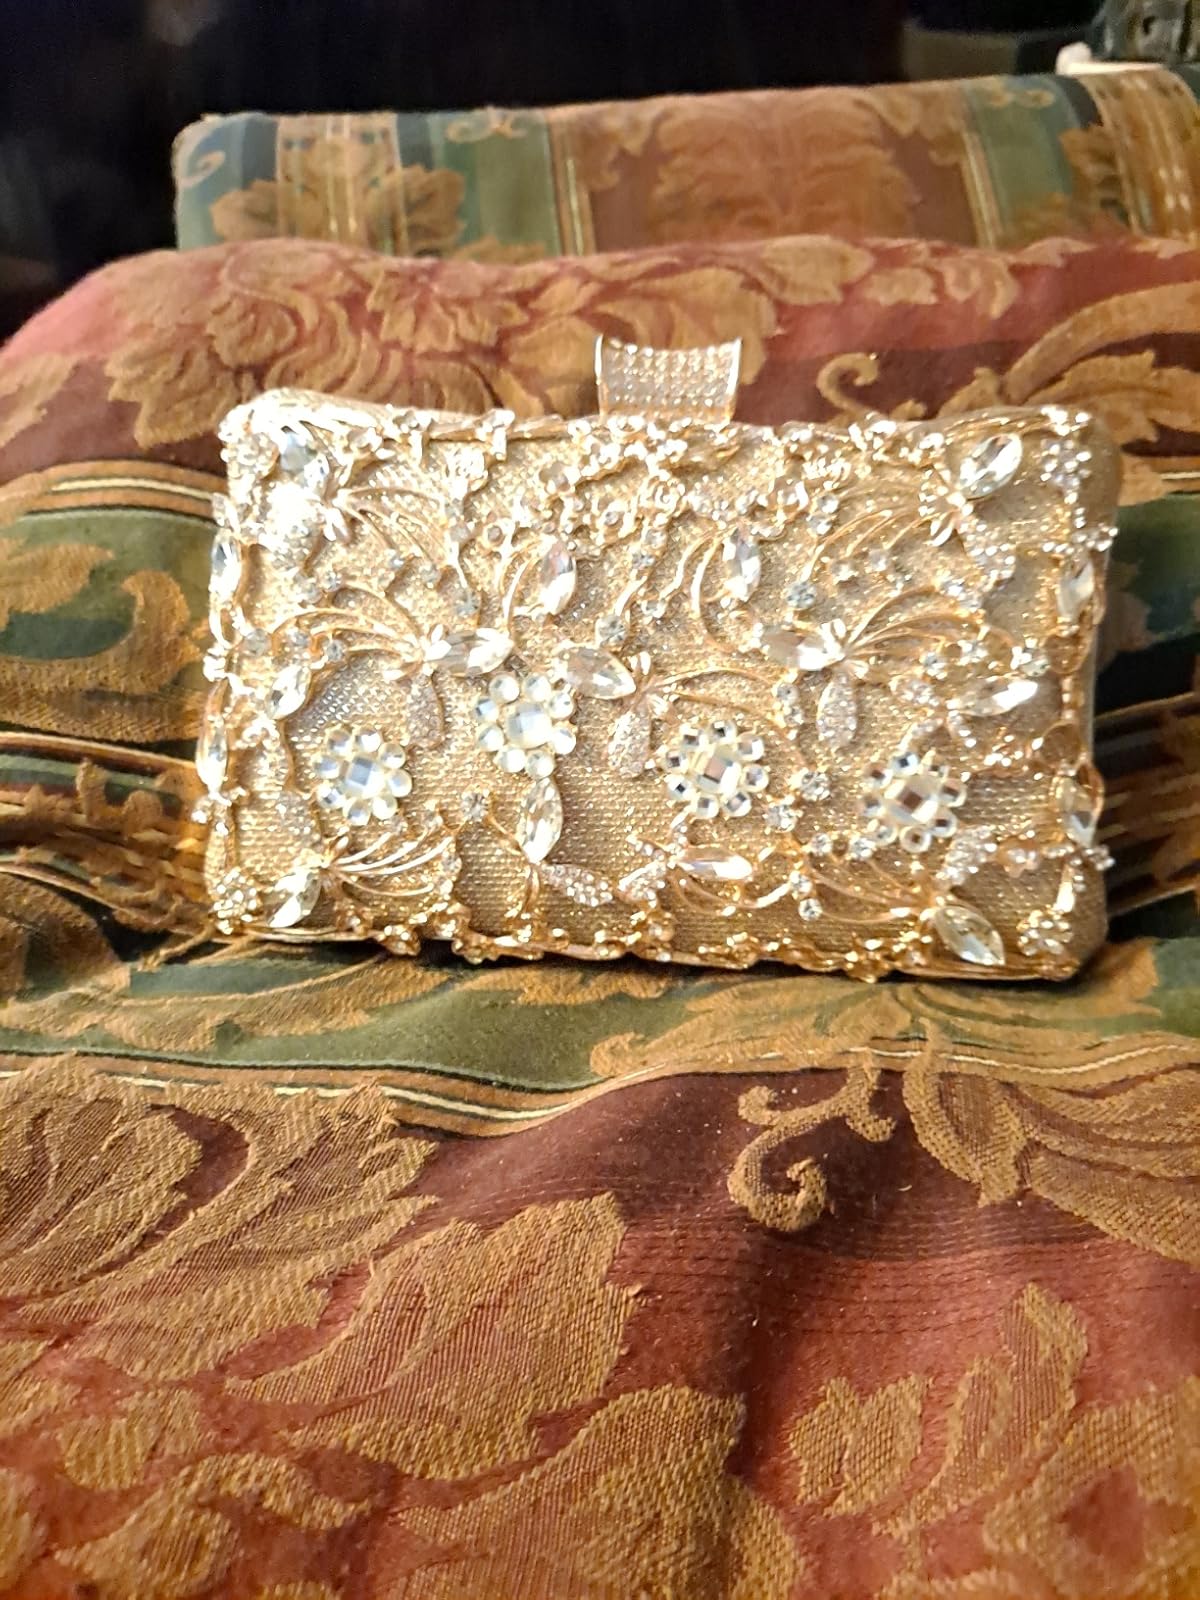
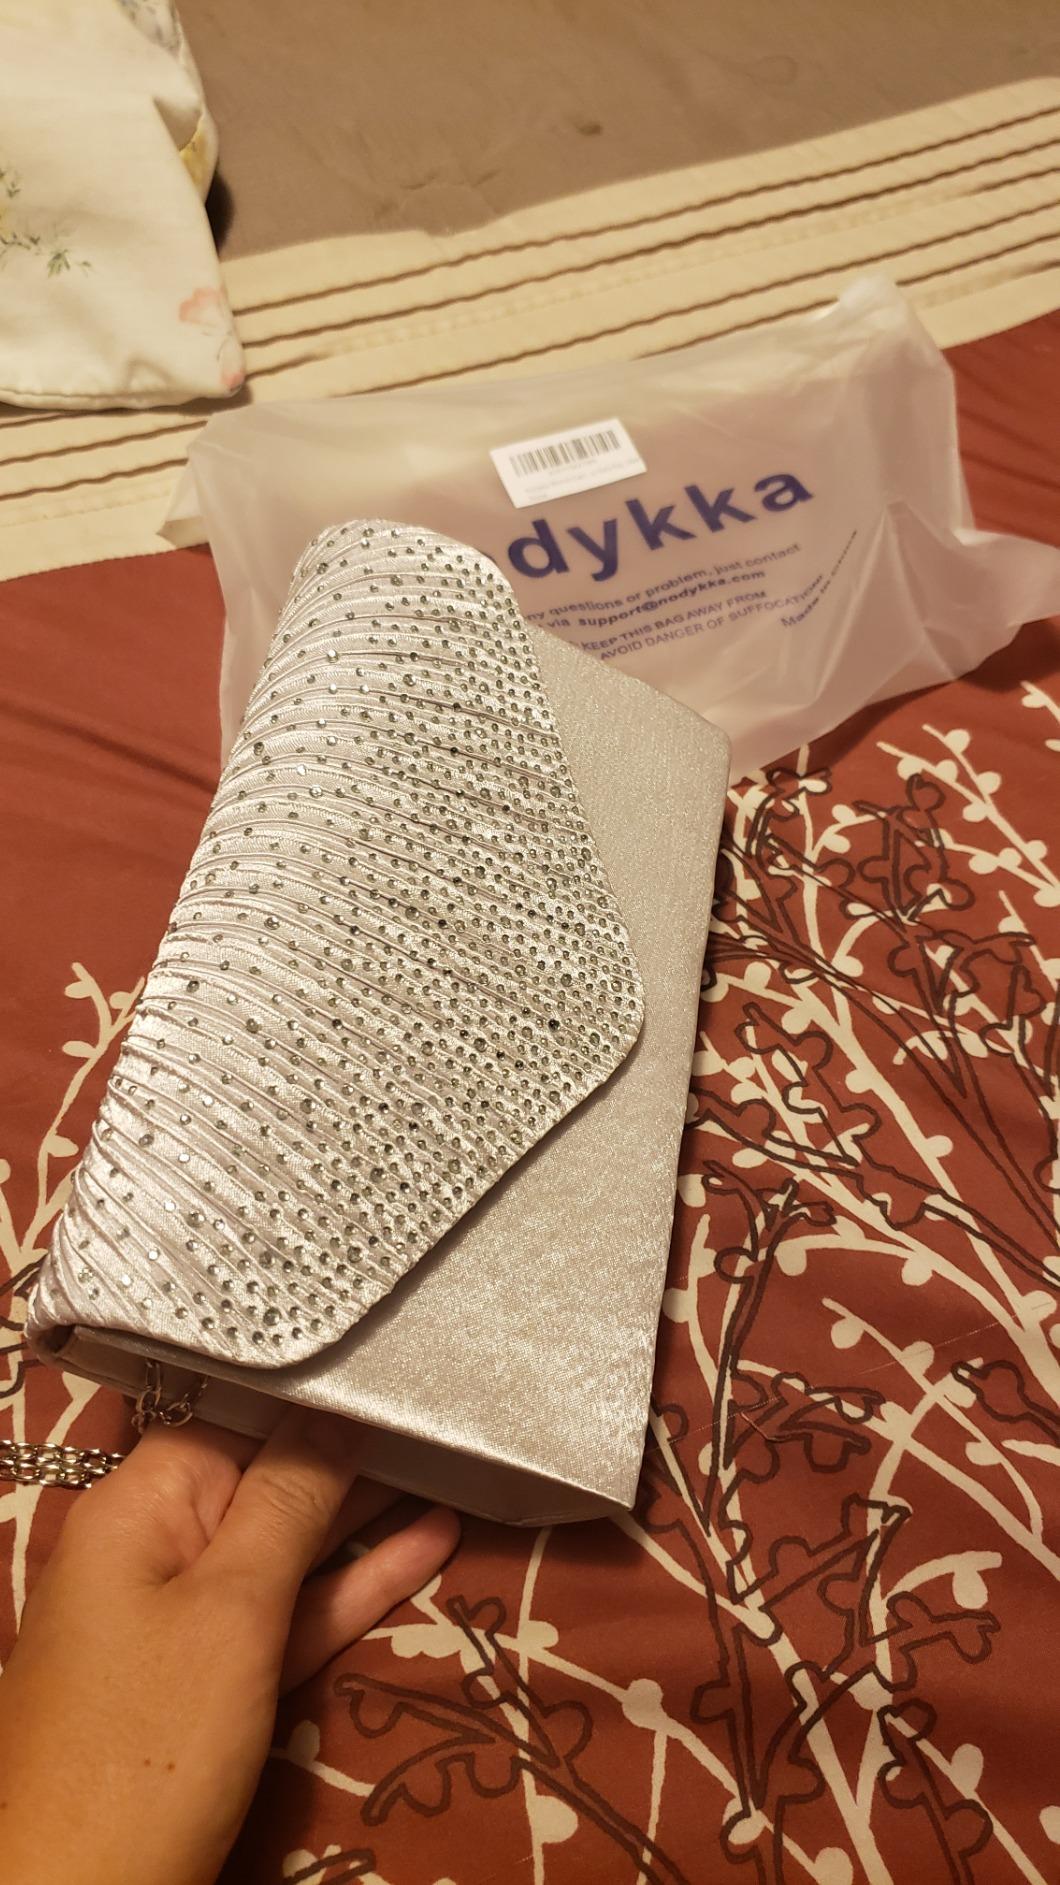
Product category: accessories_handbag
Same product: no